Ariankuppam Assembly constituency

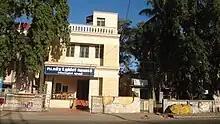
Ariyankuppam MLA Office

Ariankuppam is a legislative assembly constituency in the Union territory of Puducherry in India. Ariankuppam Assembly constituency is part of Puducherry Lok Sabha constituency.